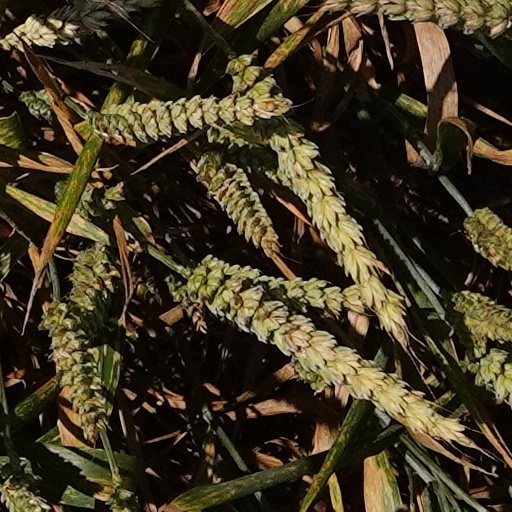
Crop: wheat